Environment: real
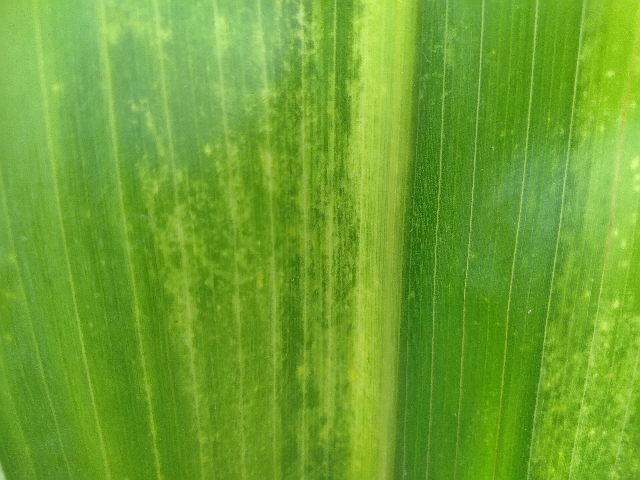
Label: lethal_necrosis